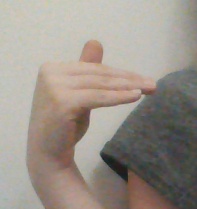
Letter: khaa